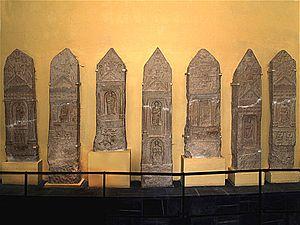
Tunisie Musée du Bardo
Les stèles de La Ghorfa sont une série de stèles réparties entre divers musées. Retrouvées à partir de la fin du XIXᵉ siècle, leur provenance précise, à savoir Maghrawa, n'a été éclaircie que récemment, grâce aux travaux d'Ahmed M'Charek. Les pièces archéologiques sont importantes car elles témoignent des liens interculturels entre substrat phénico-punique et civilisation romaine.
Le musée national du Bardo est un musée de Tunis, capitale de la Tunisie, situé dans la banlieue du Bardo.